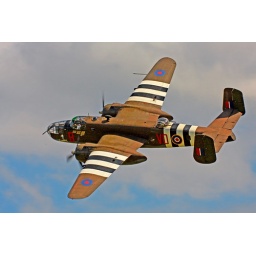
Grumpy flying at Flying Legends 2009, now gone to his new home with the Historic Flight in Washington.